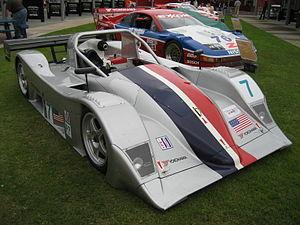
La Lola B2K/40 est une barquette de course construite en 2000 pour concourir en catégories SR2 de FIA Sportscar et de Grand American Road Racing Championship. Elle a évolué pour s'inscrire en catégorie LMP2 en Le Mans Series, American Le Mans Series et aux 24 Heures du Mans.
Risi Competizione, auparavant Doyle-Risi Racing est une écurie automobile américaine fondée par Giuseppe Risi en 1997 et basée à Houston. L’écurie naît de l'association du Doyle Racing. En 1998, l'écurie s'engage en championnat IMSA GT avec une Ferrari 333 SP. En parallèle, elle dispute les 24 Heures du Mans, où elle obtient une huitième place au classement général et une victoire en catégorie LMP1.